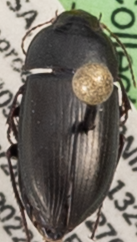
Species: Amara conflata
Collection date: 2022-04-19
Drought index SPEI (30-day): -0.592
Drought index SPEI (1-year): -1.69
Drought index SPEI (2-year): -2.09